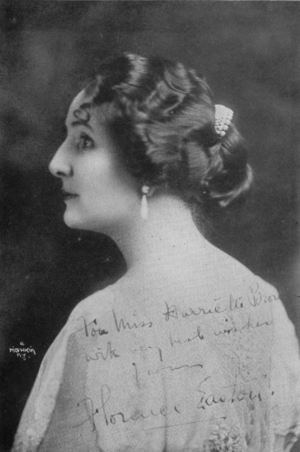
Florence Gertrude Easton est une dramatique soprano anglaise du début du 20ᵉ siècle, connue professionnellement comme Le Rossignol de South Bank. Elle a été l'une des plus polyvalentes chanteuses de tous les temps. Elle a chanté plus de 100 pièces, couvrant un large éventail de styles et d'époques, Mozart, Meyerbeer, Gounod, Verdi, Wagner, Puccini, Strauss, Schreker et Krenek. Elle a chanté pratiquement chaque partie de soprano, grandes ou petites, de Wagner, comme Senta ou Brünhilde du Crépuscule des dieux notamment.